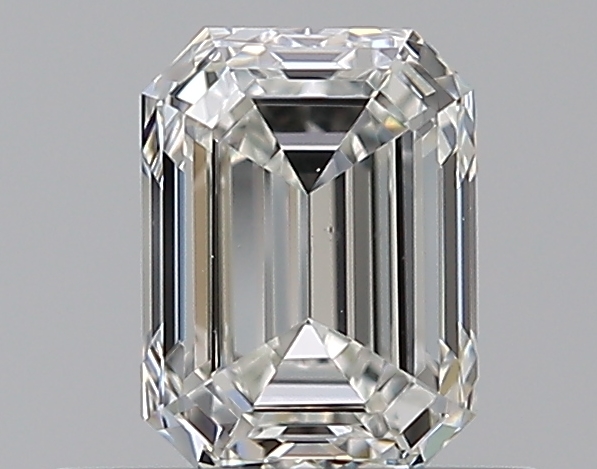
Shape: emerald
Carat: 0.5
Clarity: VS1
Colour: H
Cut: EX
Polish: EX
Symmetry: VG
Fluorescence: N
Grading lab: GIA
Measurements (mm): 5.09 x 3.77 x 2.58